Bettystown

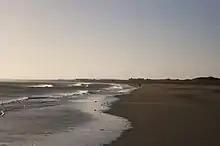
Beach of Bettystown

Bettystown, previously known as Betaghstown and transliterated to "Beattystown/Bettystown", is a village in County Meath, Ireland. Together with the neighbouring villages of Laytown, Mornington and Donacarney, it comprises the urban area of Laytown–Bettystown–Mornington–Donacarney with a combined population of 15,642 at the 2022 census. During the Celtic Tiger, with increasing property prices in Dublin, Bettystown expanded to cater for large numbers of commuters to Dublin. The area was well known before that as a spot for Dublin summer holiday visitors, with a number of caravan parks and seaside amusements.